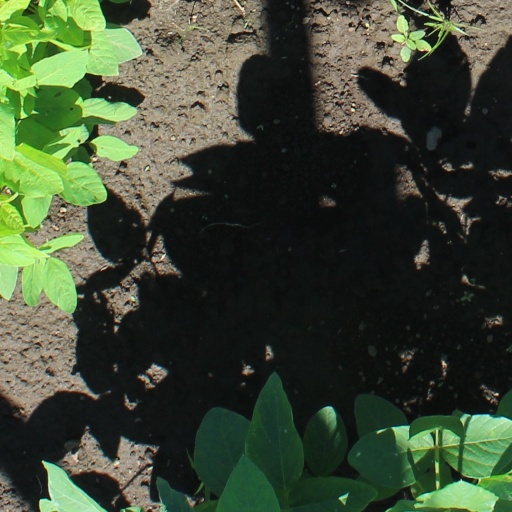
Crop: soybean